Club Manitou of Harbor Springs

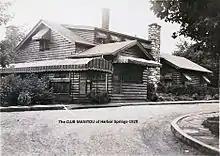
Club Manitou

Club Manitou was an infamous mid-west summer resort nightclub-casino located in Harbor Springs in northern Michigan, United States that existed from 1929 until 1952. It was a speakeasy run by The Purple Gang during Prohibition and the Great Depression years featuring a hidden basement of gambling and alcohol for wealthy Midwestern summer resort goers.